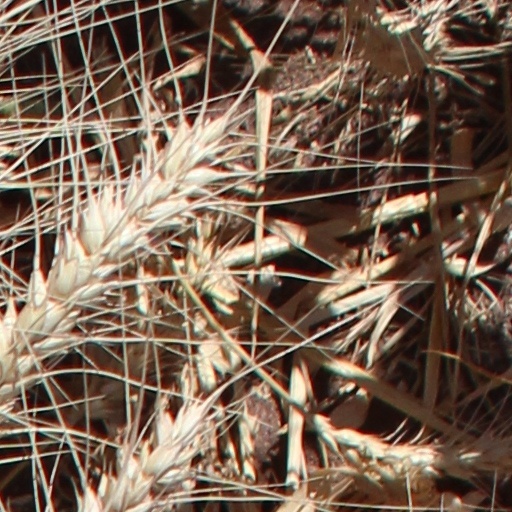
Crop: wheat